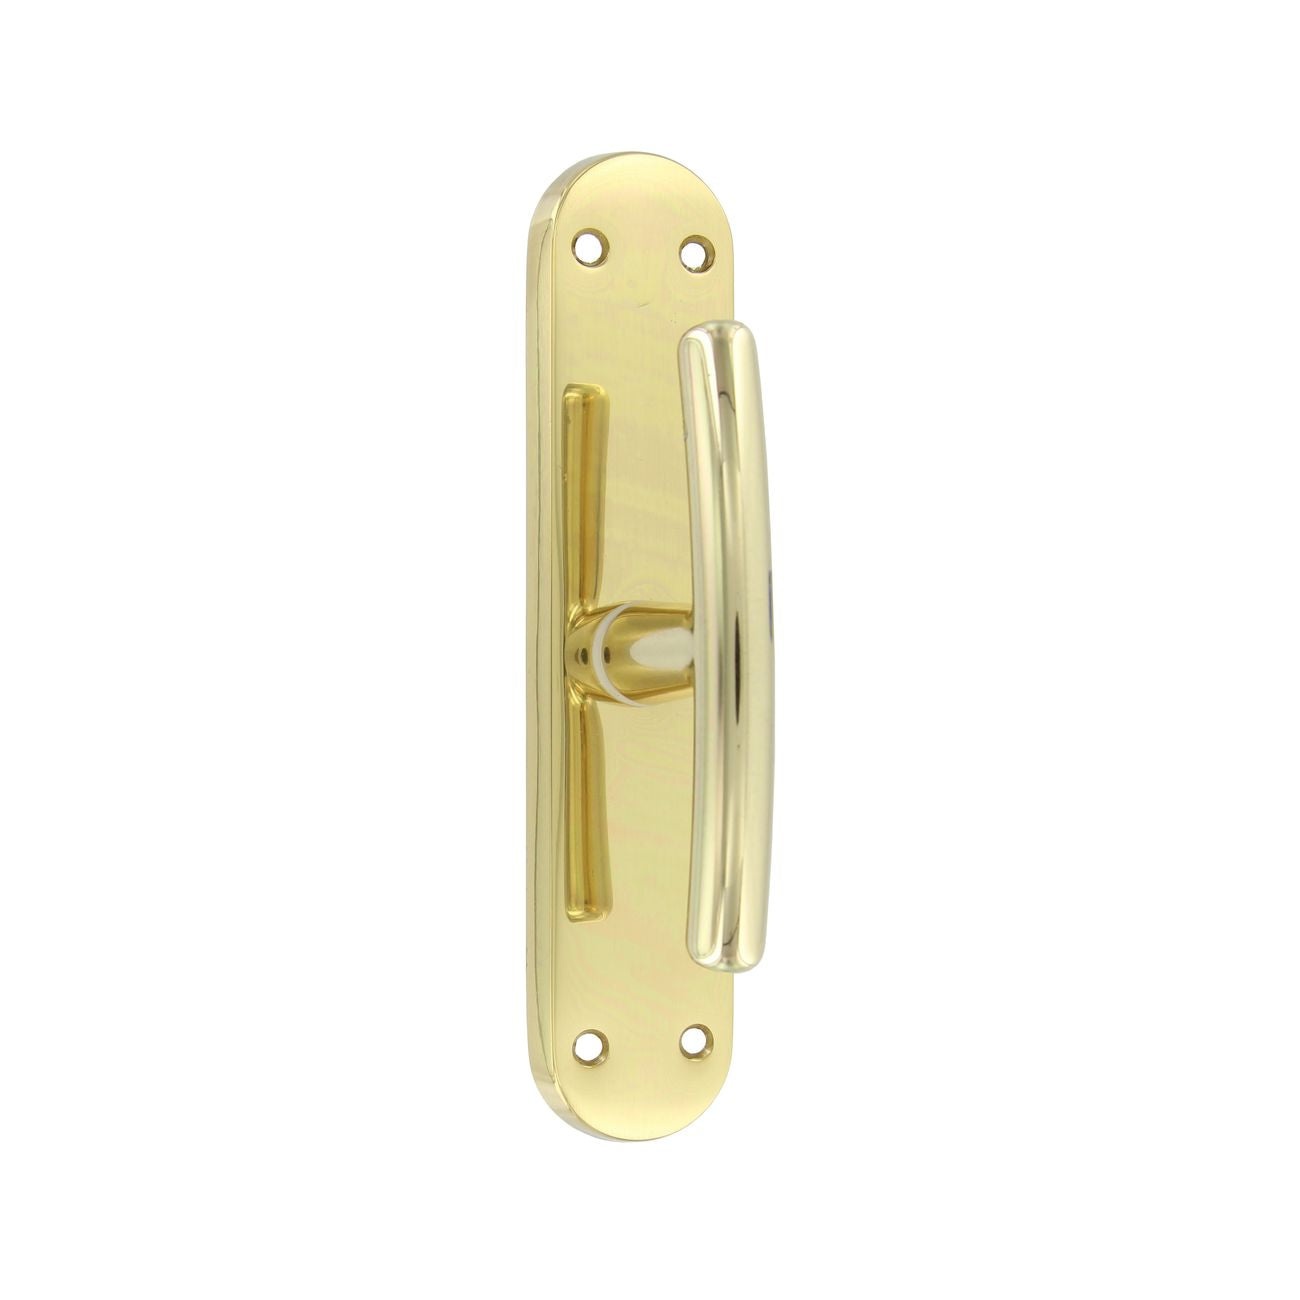
Cremonese Torino con perni cromo satinato - 4 - FROSIO BORTOLO
Brand: FROSIO BORTOLO
La cremonese con finitura cromo satinato offre un design elegante e resistente, perfetto per garantire funzionalità e stile in ogni contesto. Realizzata in lega di alta qualità, è progettata per durare nel tempo, mantenendo un aspetto raffinato e moderno. Materiale: Lega di alta qualità Finitura: Cromo satinato Componenti: Perni inclusi Uso: Ideale per serramenti e infissi Affidabilità e stile si uniscono per garantire prestazioni eccellenti. Ordina ora e scopri la qualità senza compromessi!
Category: Hardware > Building Materials > Window Hardware > Window Frames > Casement Window Frames